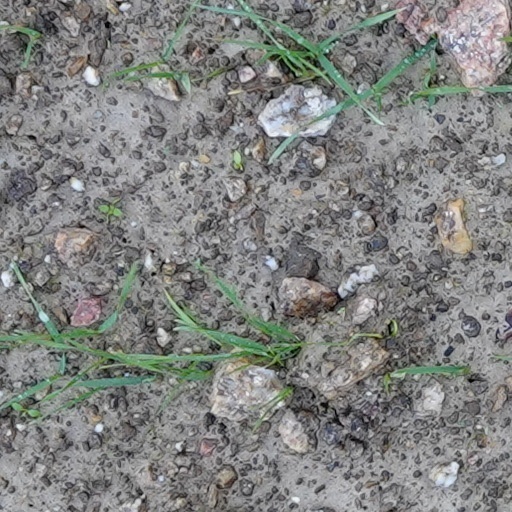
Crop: wheat